Pitcairn (schooner)

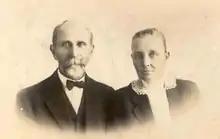
Edwin Butz with his wife Florence

Passengers were Dr. Frederick Braucht and his wife Mina, Edwin Butz with his wife Florence Butz and daughter Alma, Edward and Ida Hilliard and their daughter Alta, Jesse and Cora Rice and child, and Rowen and Pauline Prickett.